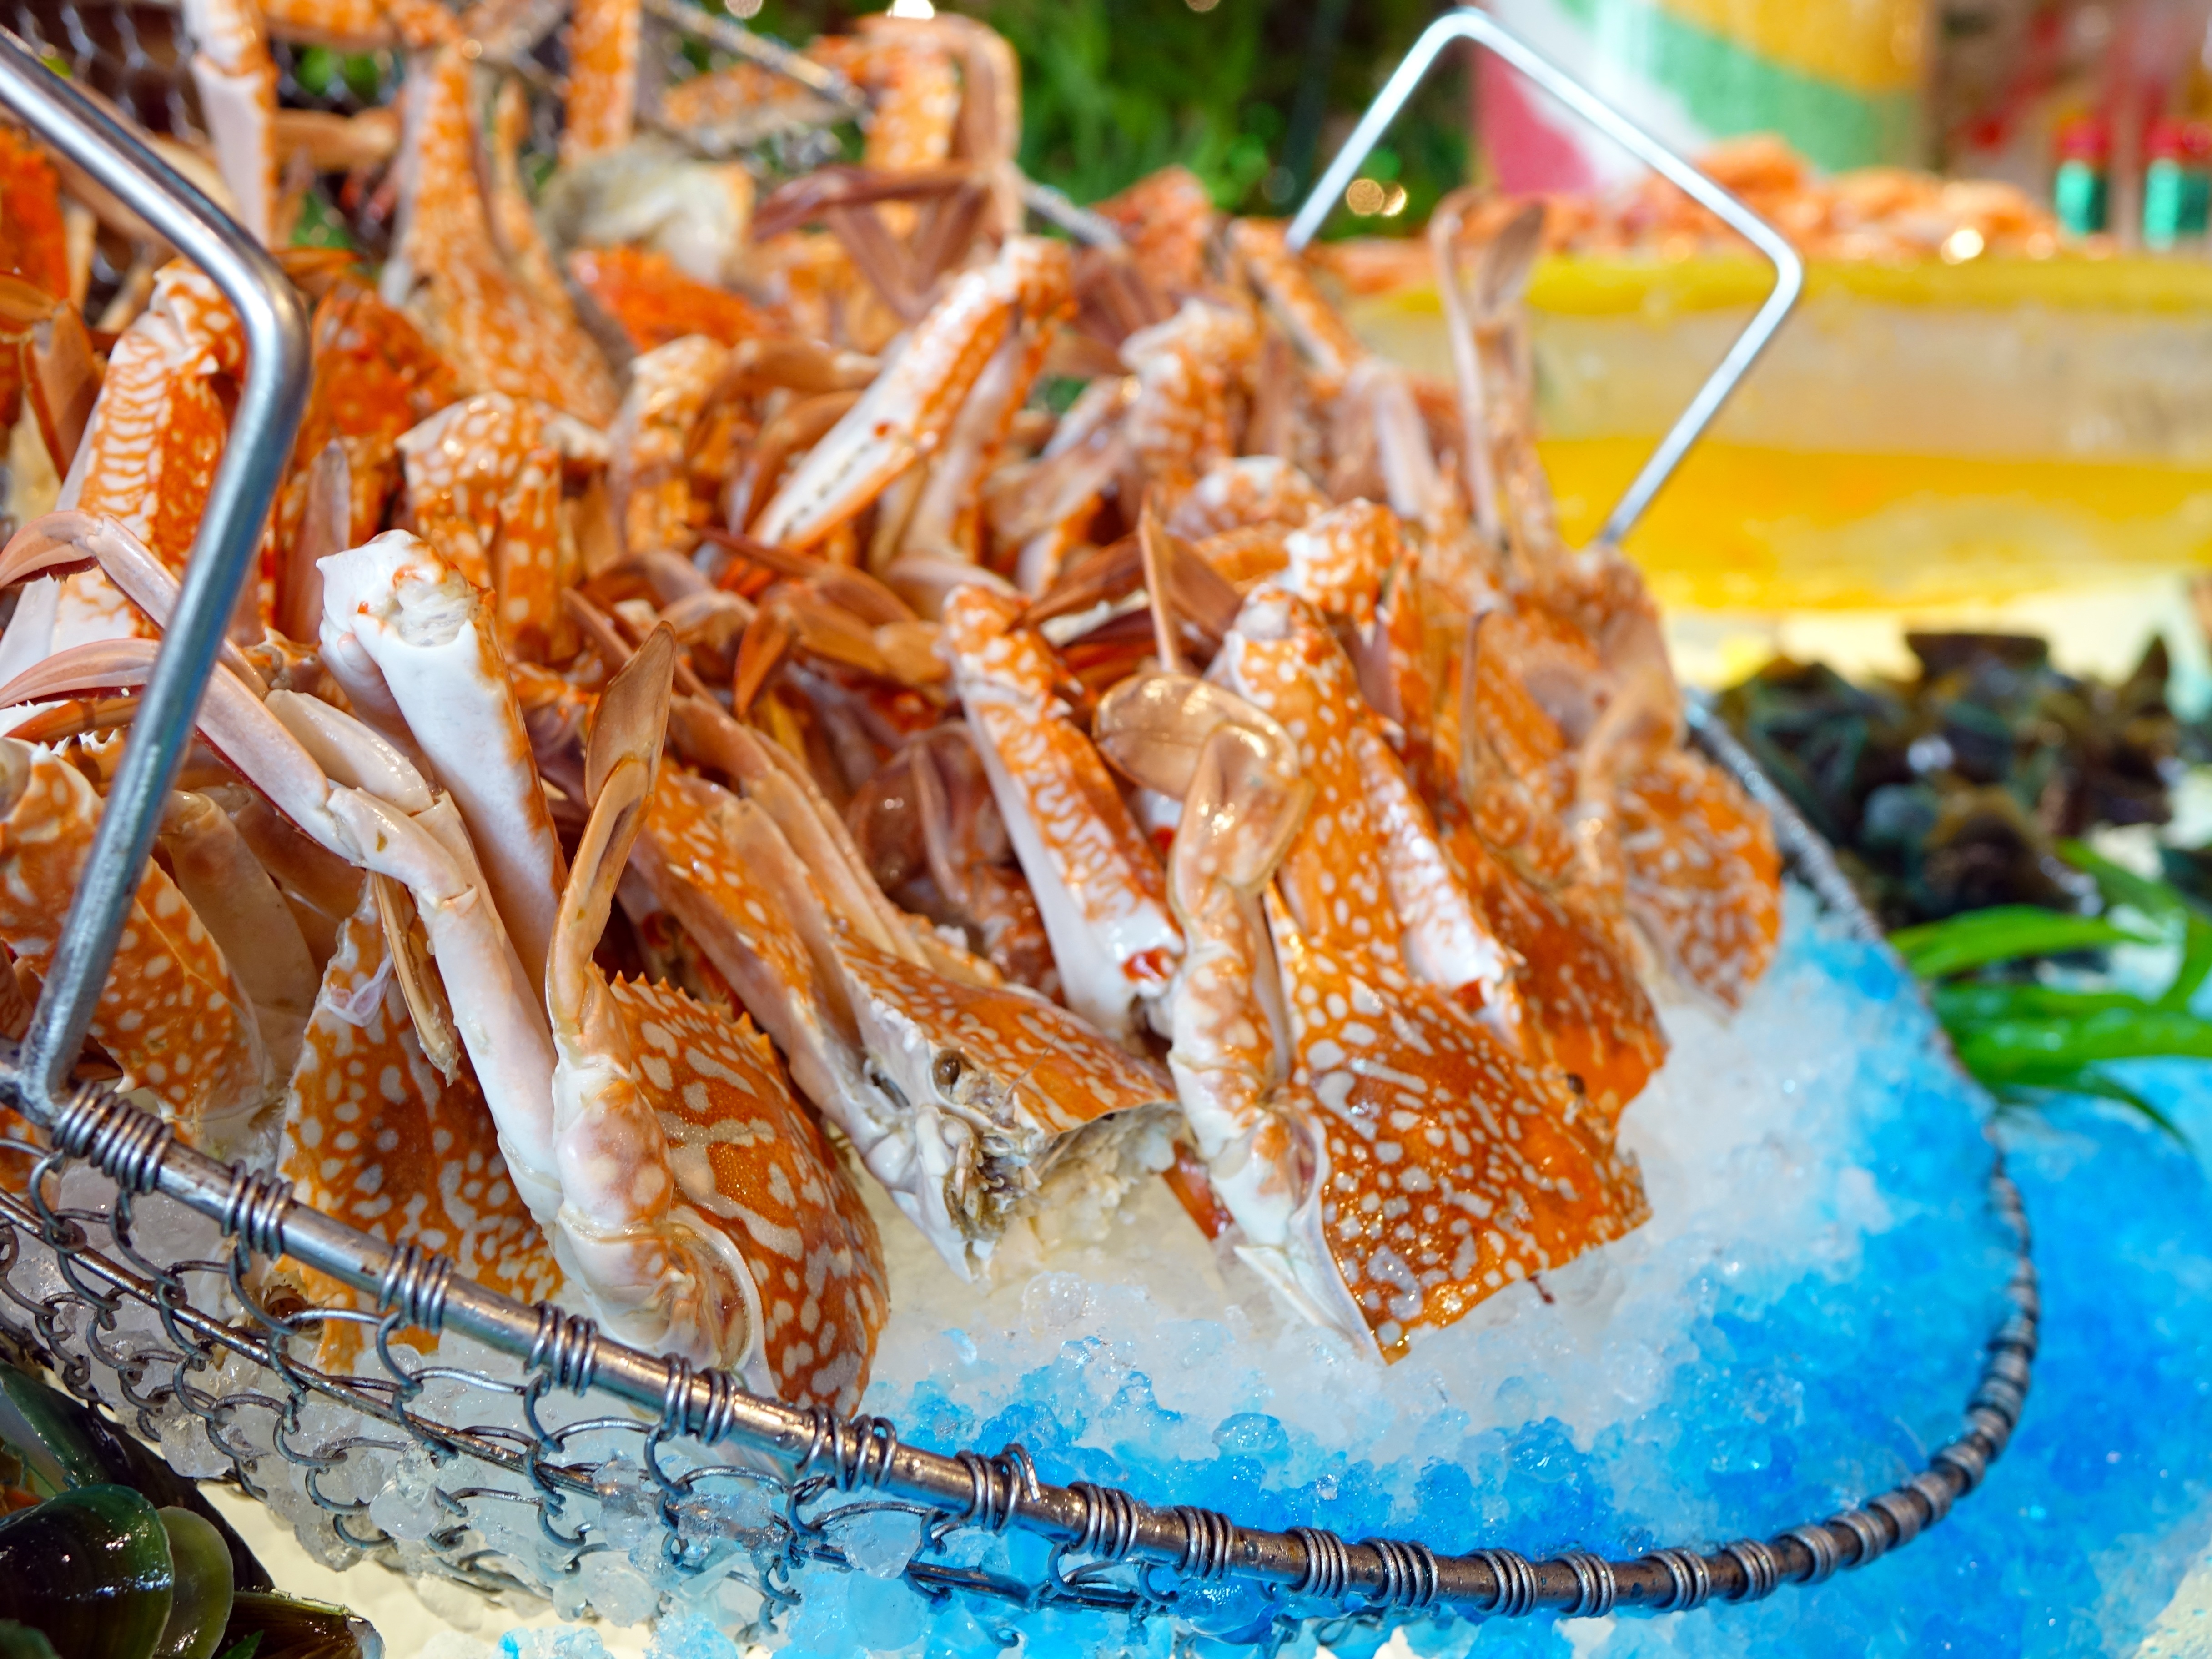
sea, cold, restaurant, ice, dish, meal, food, seafood, fish, cuisine, claw, shell, asian food, crabs, thai food, southeast asian food